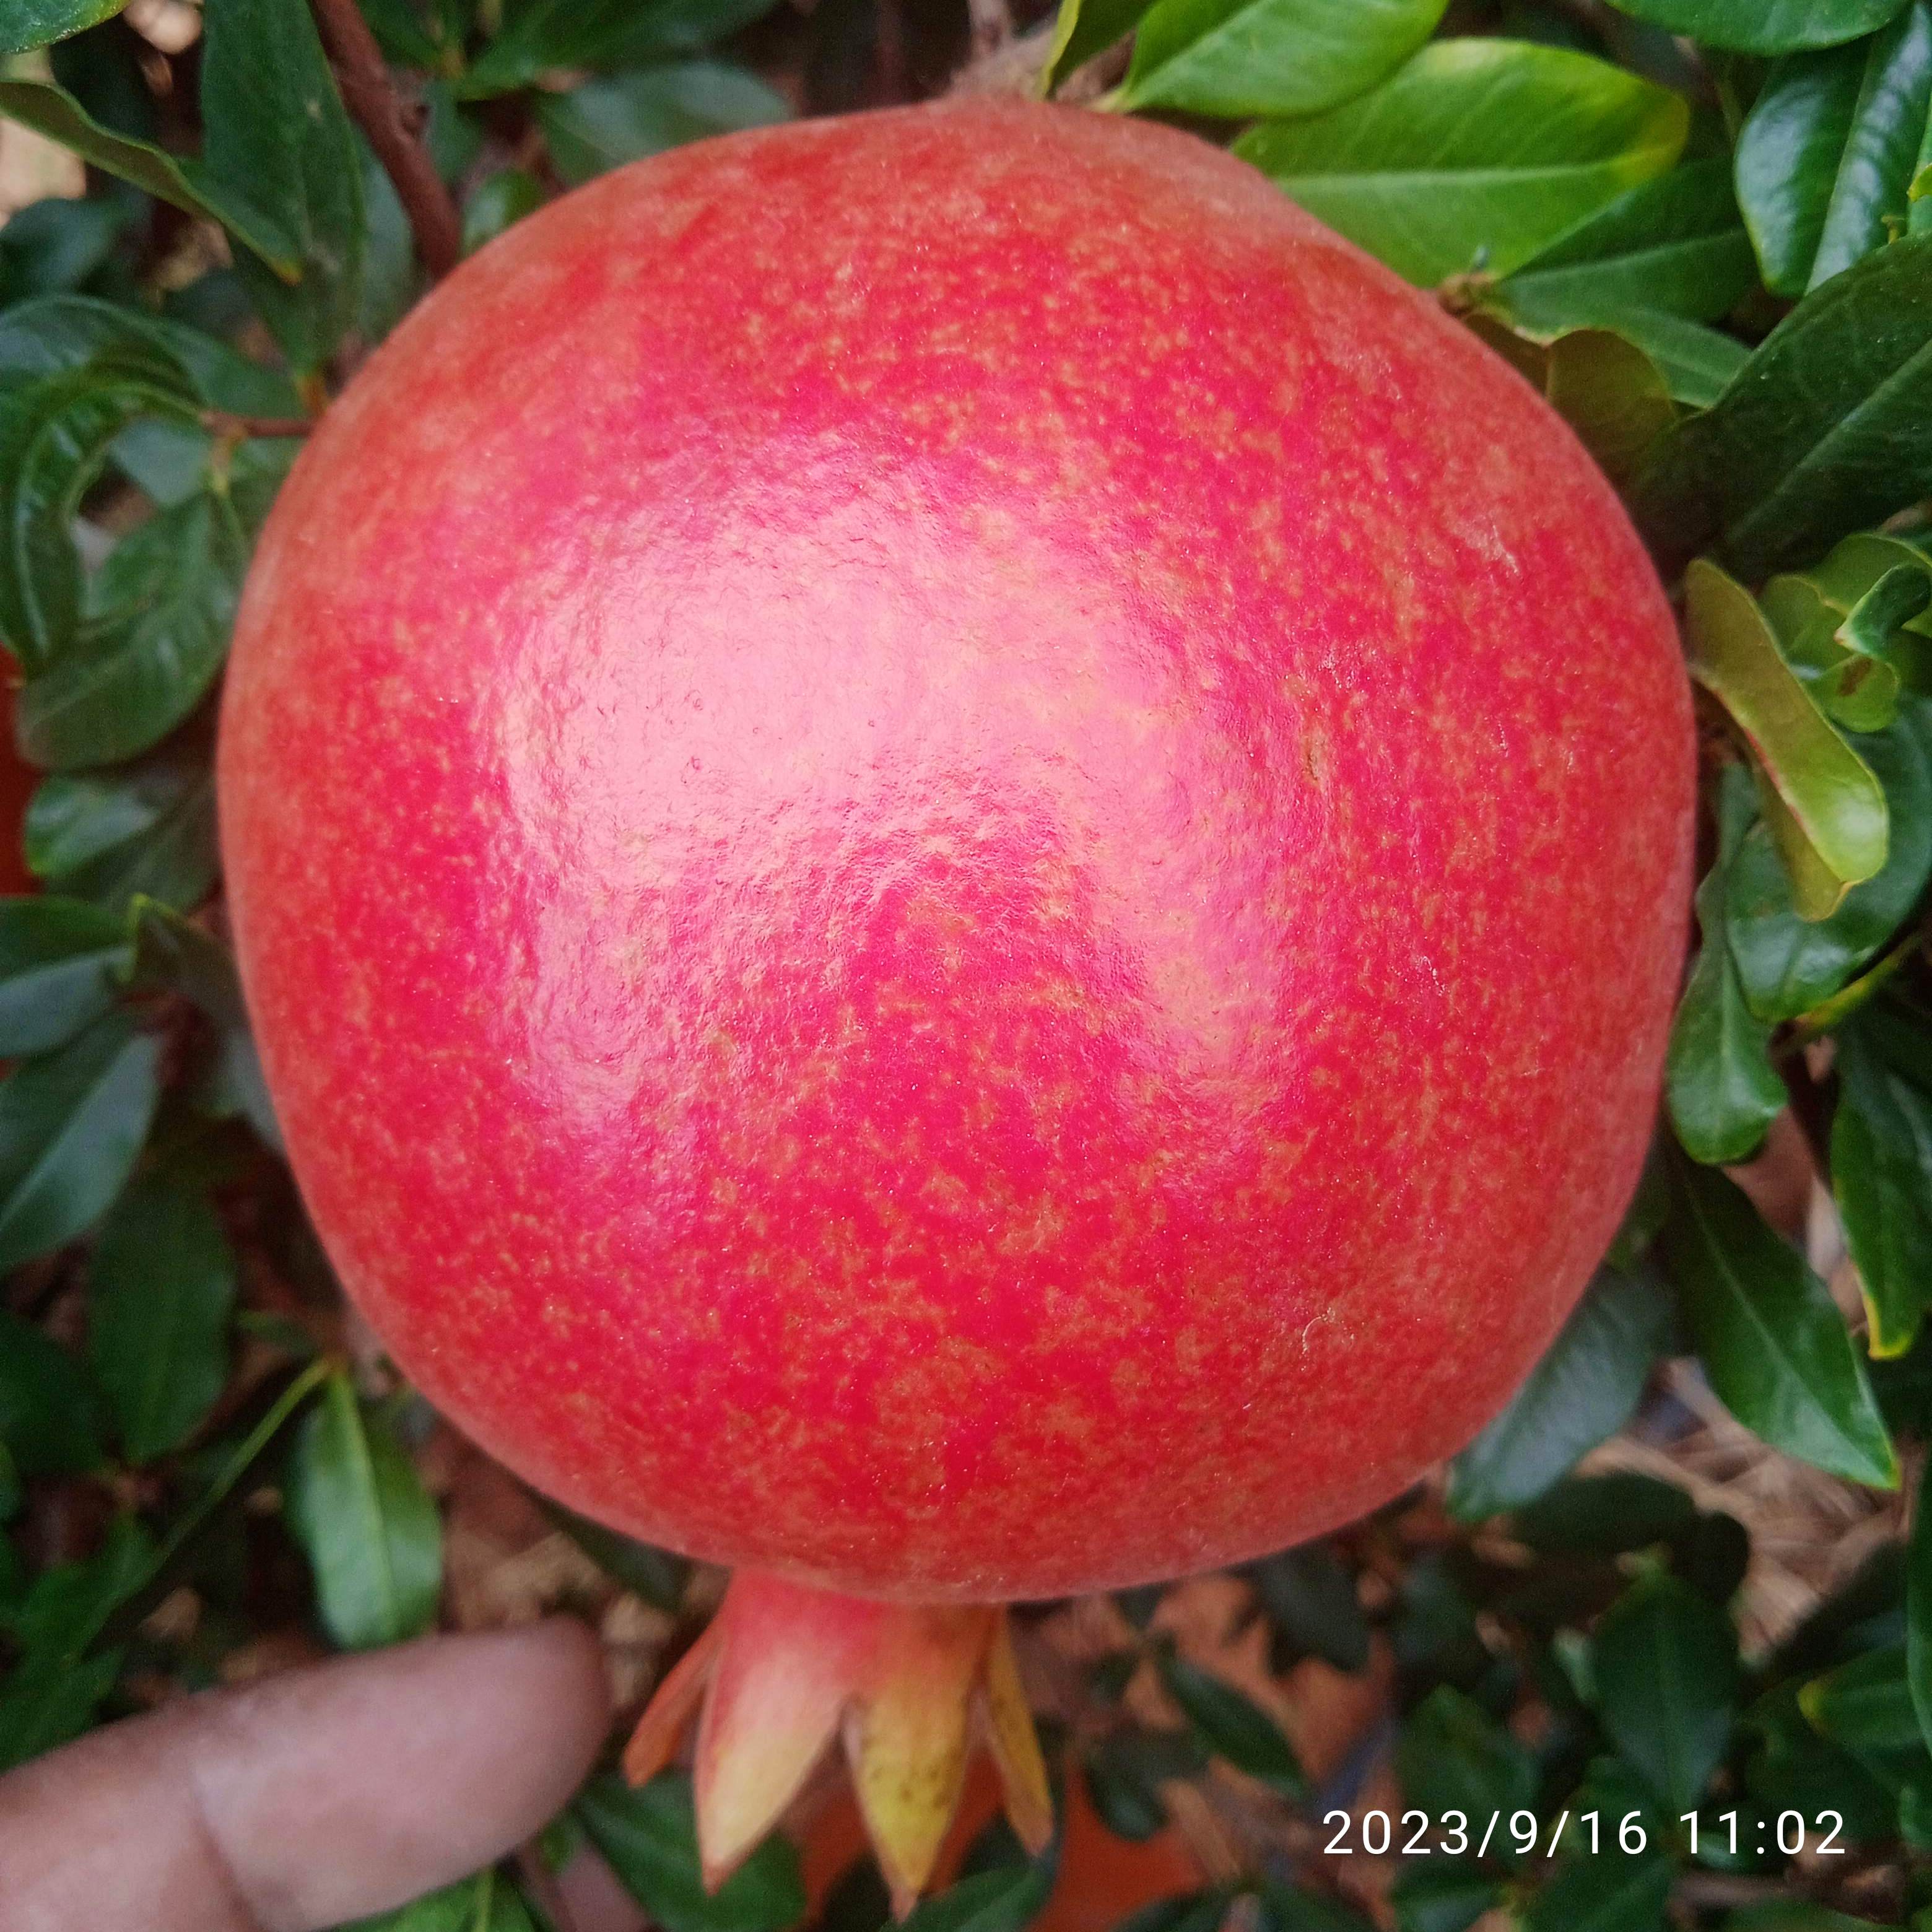
Label: Healthy